Checho Hirane

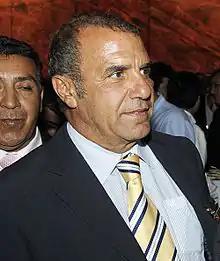

Sergio José Hirane Sarkis (born 27 January 1955) is a Chilean humorist, economist, and political commentator known for his work in television, radio, and print media.